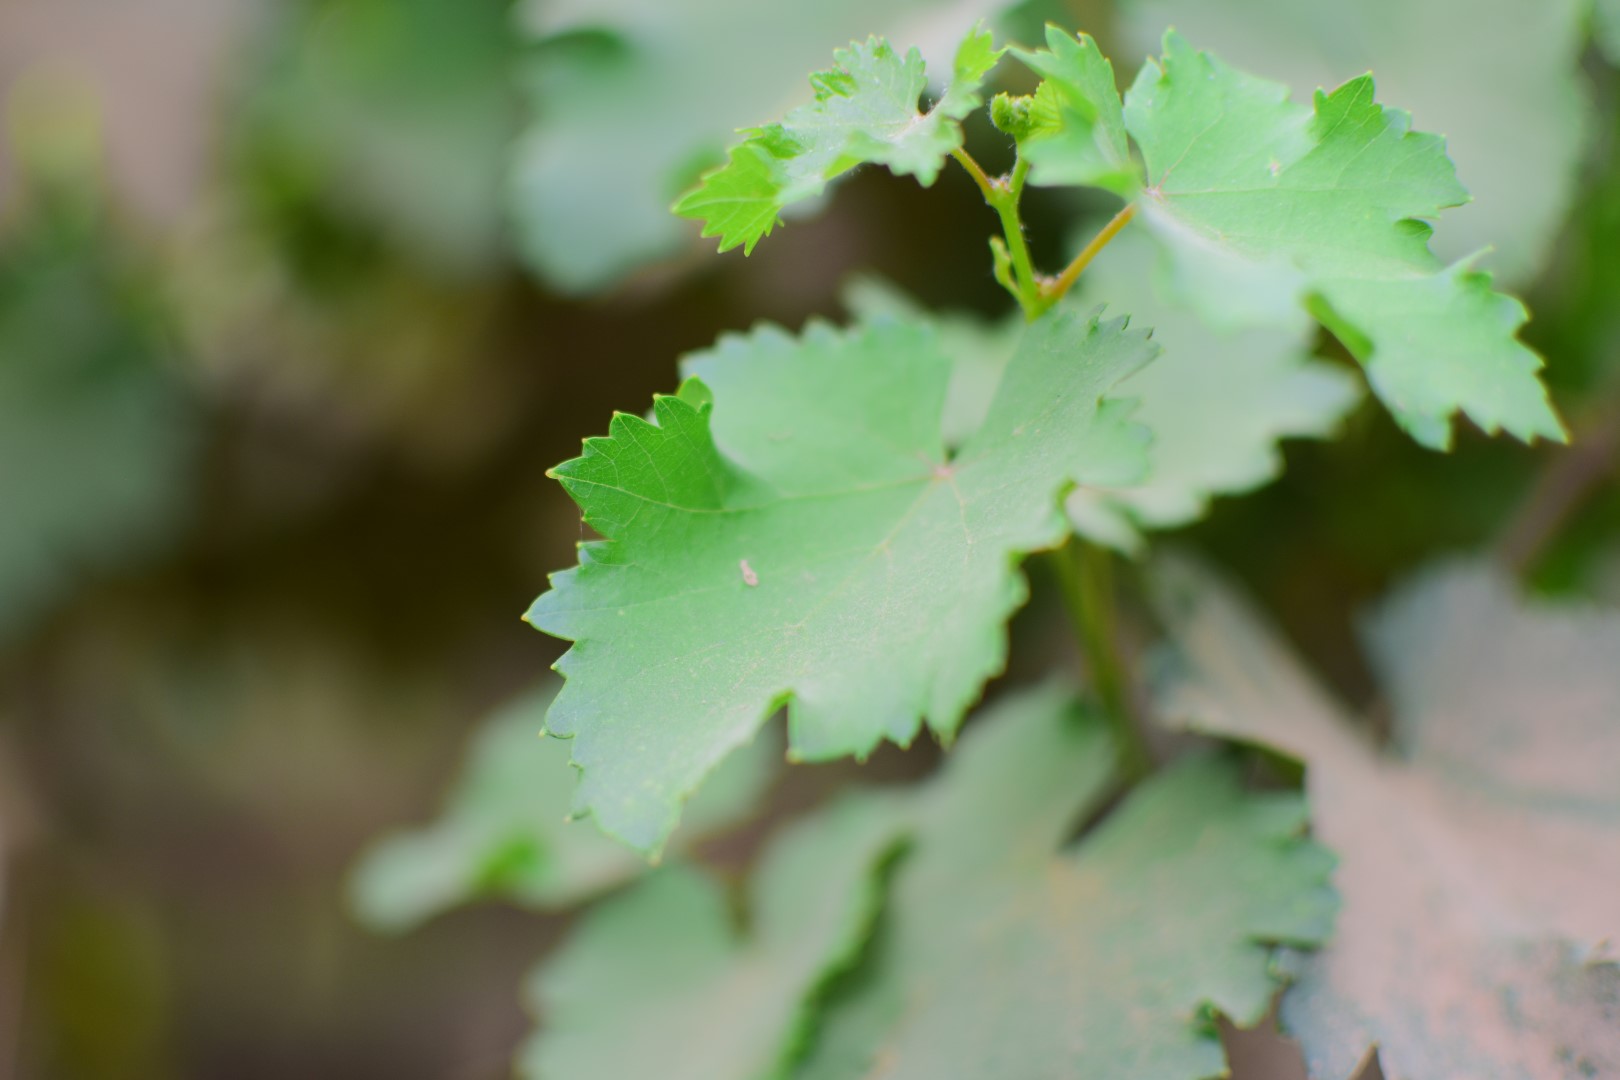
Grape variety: Kamali